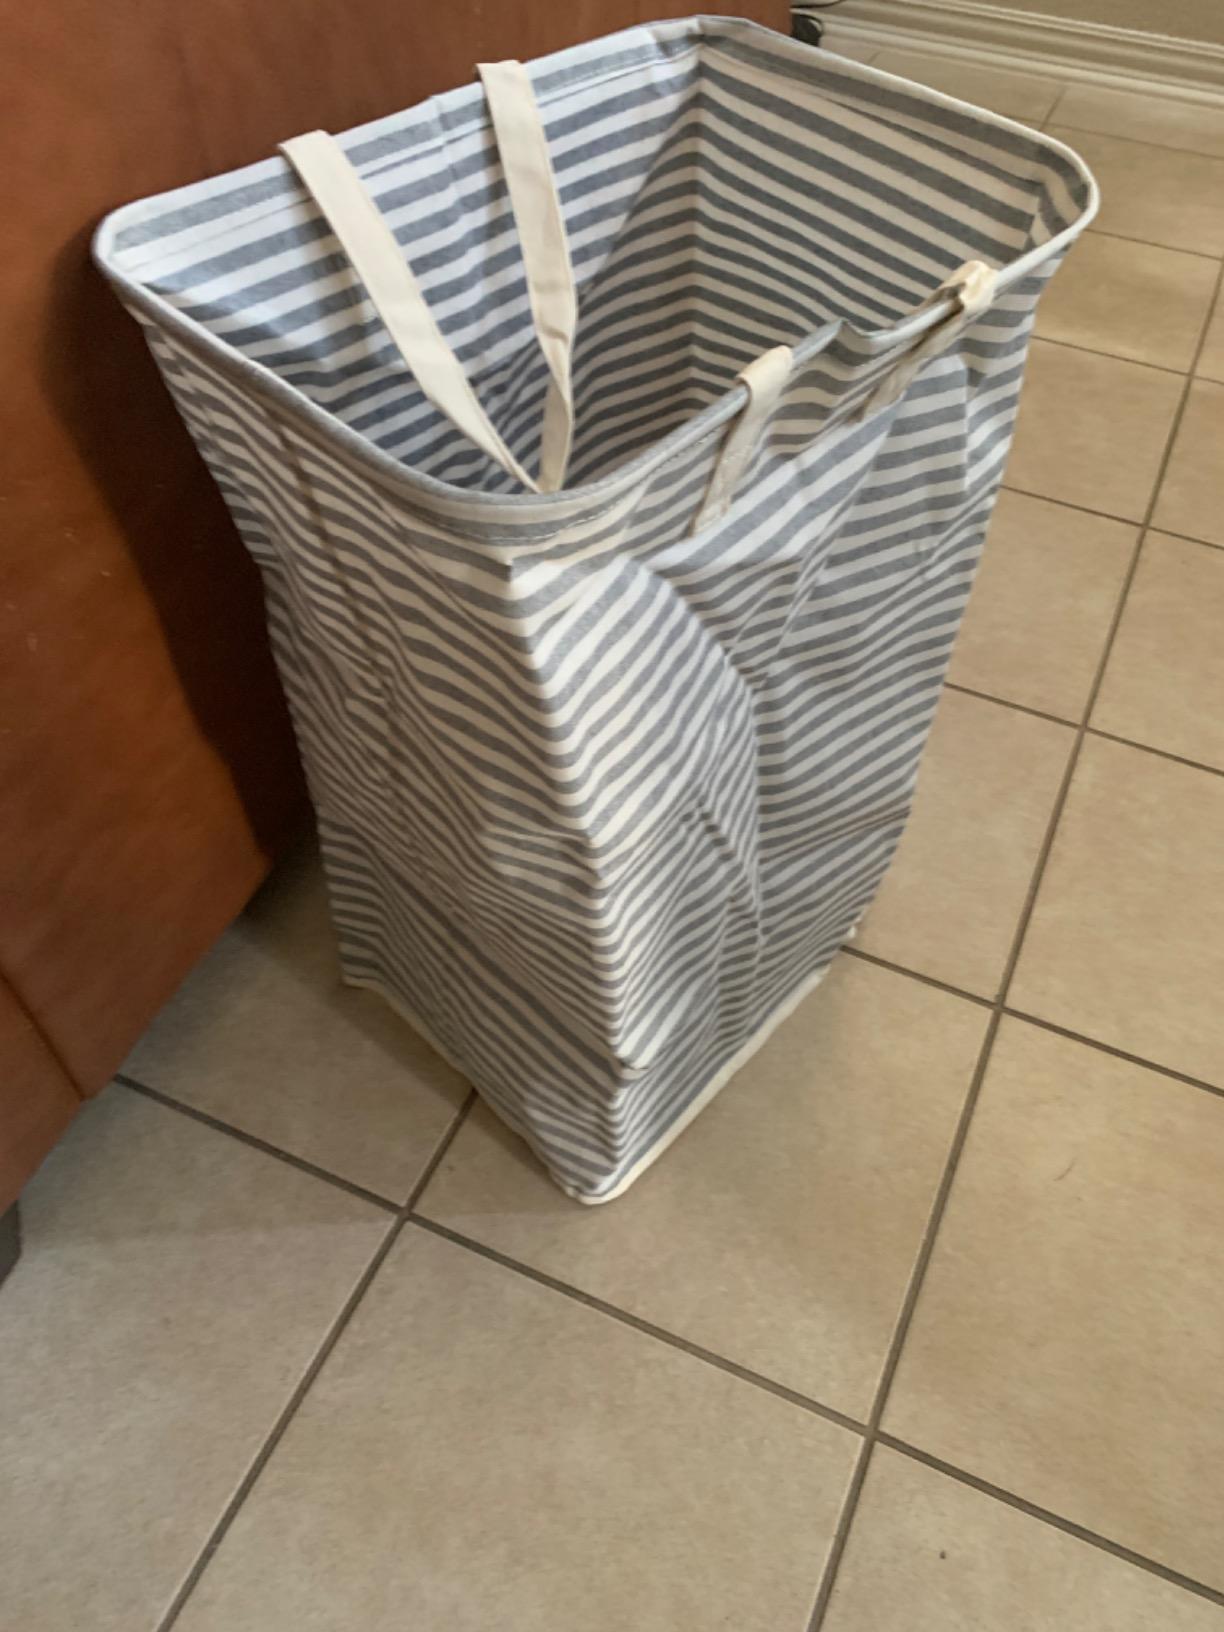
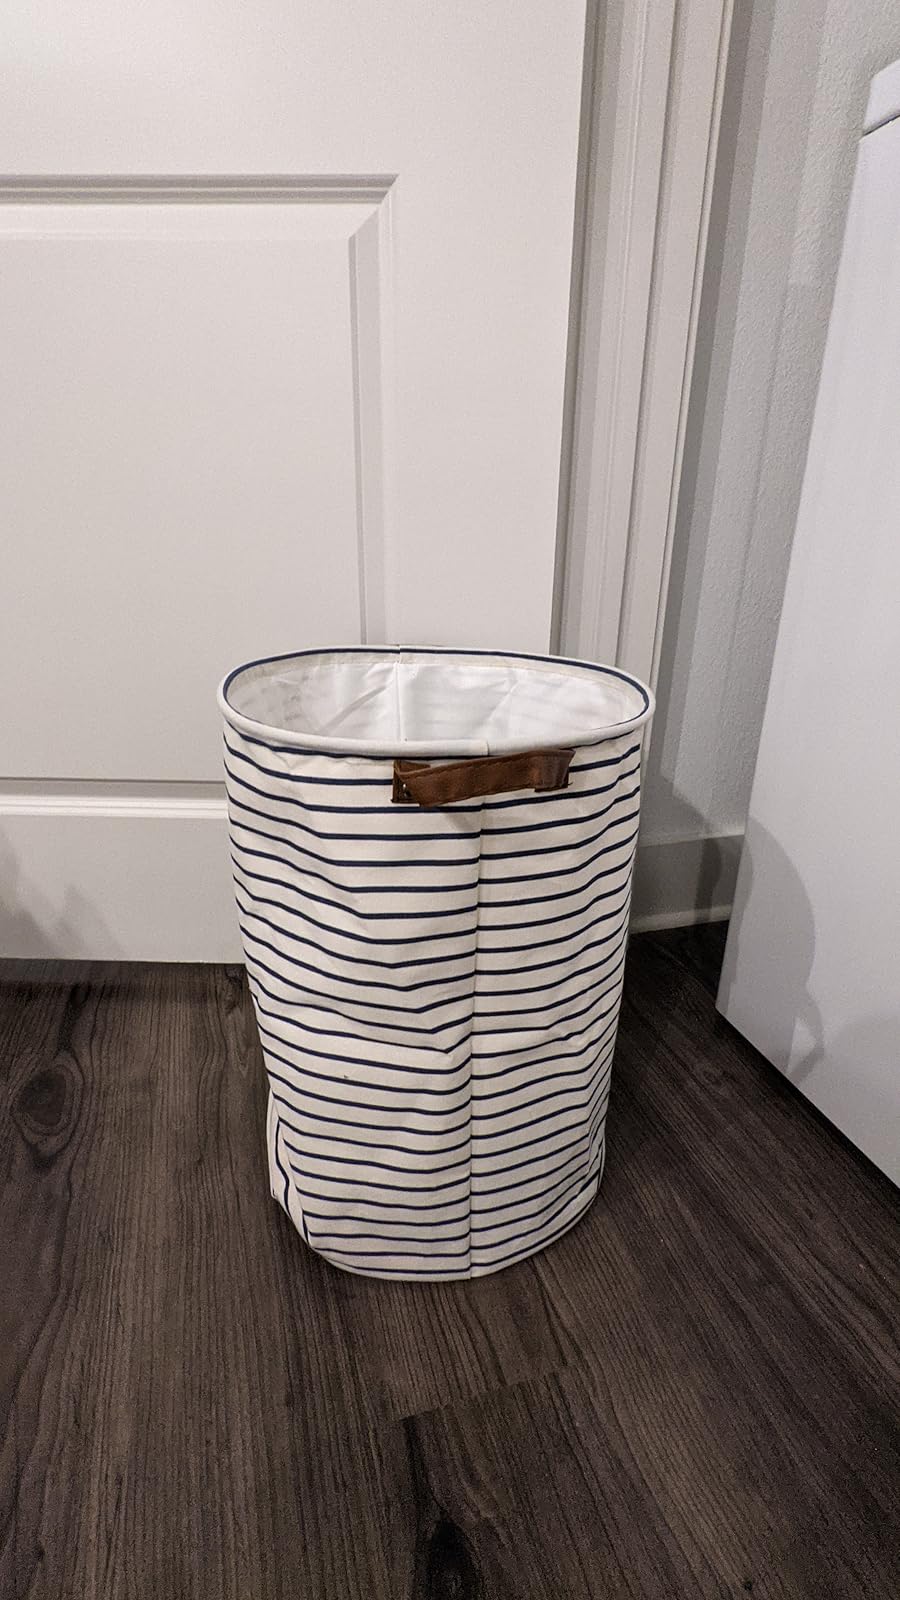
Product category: items_hamper
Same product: no